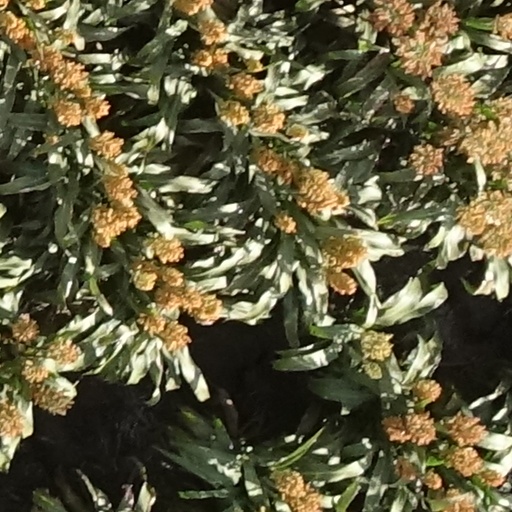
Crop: sorghum